Camila (album)

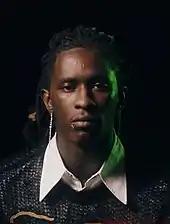
Young Thug (pictured) is the only featured artist on the standard edition of the album.

"Never Be the Same" was described by "Billboard" as a dark pop ballad. A "NME" writer described it as "bombastic" electro. Lyrically, it incorporates themes of a pain-is-pleasure type of love. In one part of the song Cabello reaches to a high G falsetto in the pre-chorus. "All These Years" is a "R&B-tinged" song, Lyrically, it is about an encounter with her ex. "She Loves Control" is an "electronica-tinged, dancehall-ready" track.